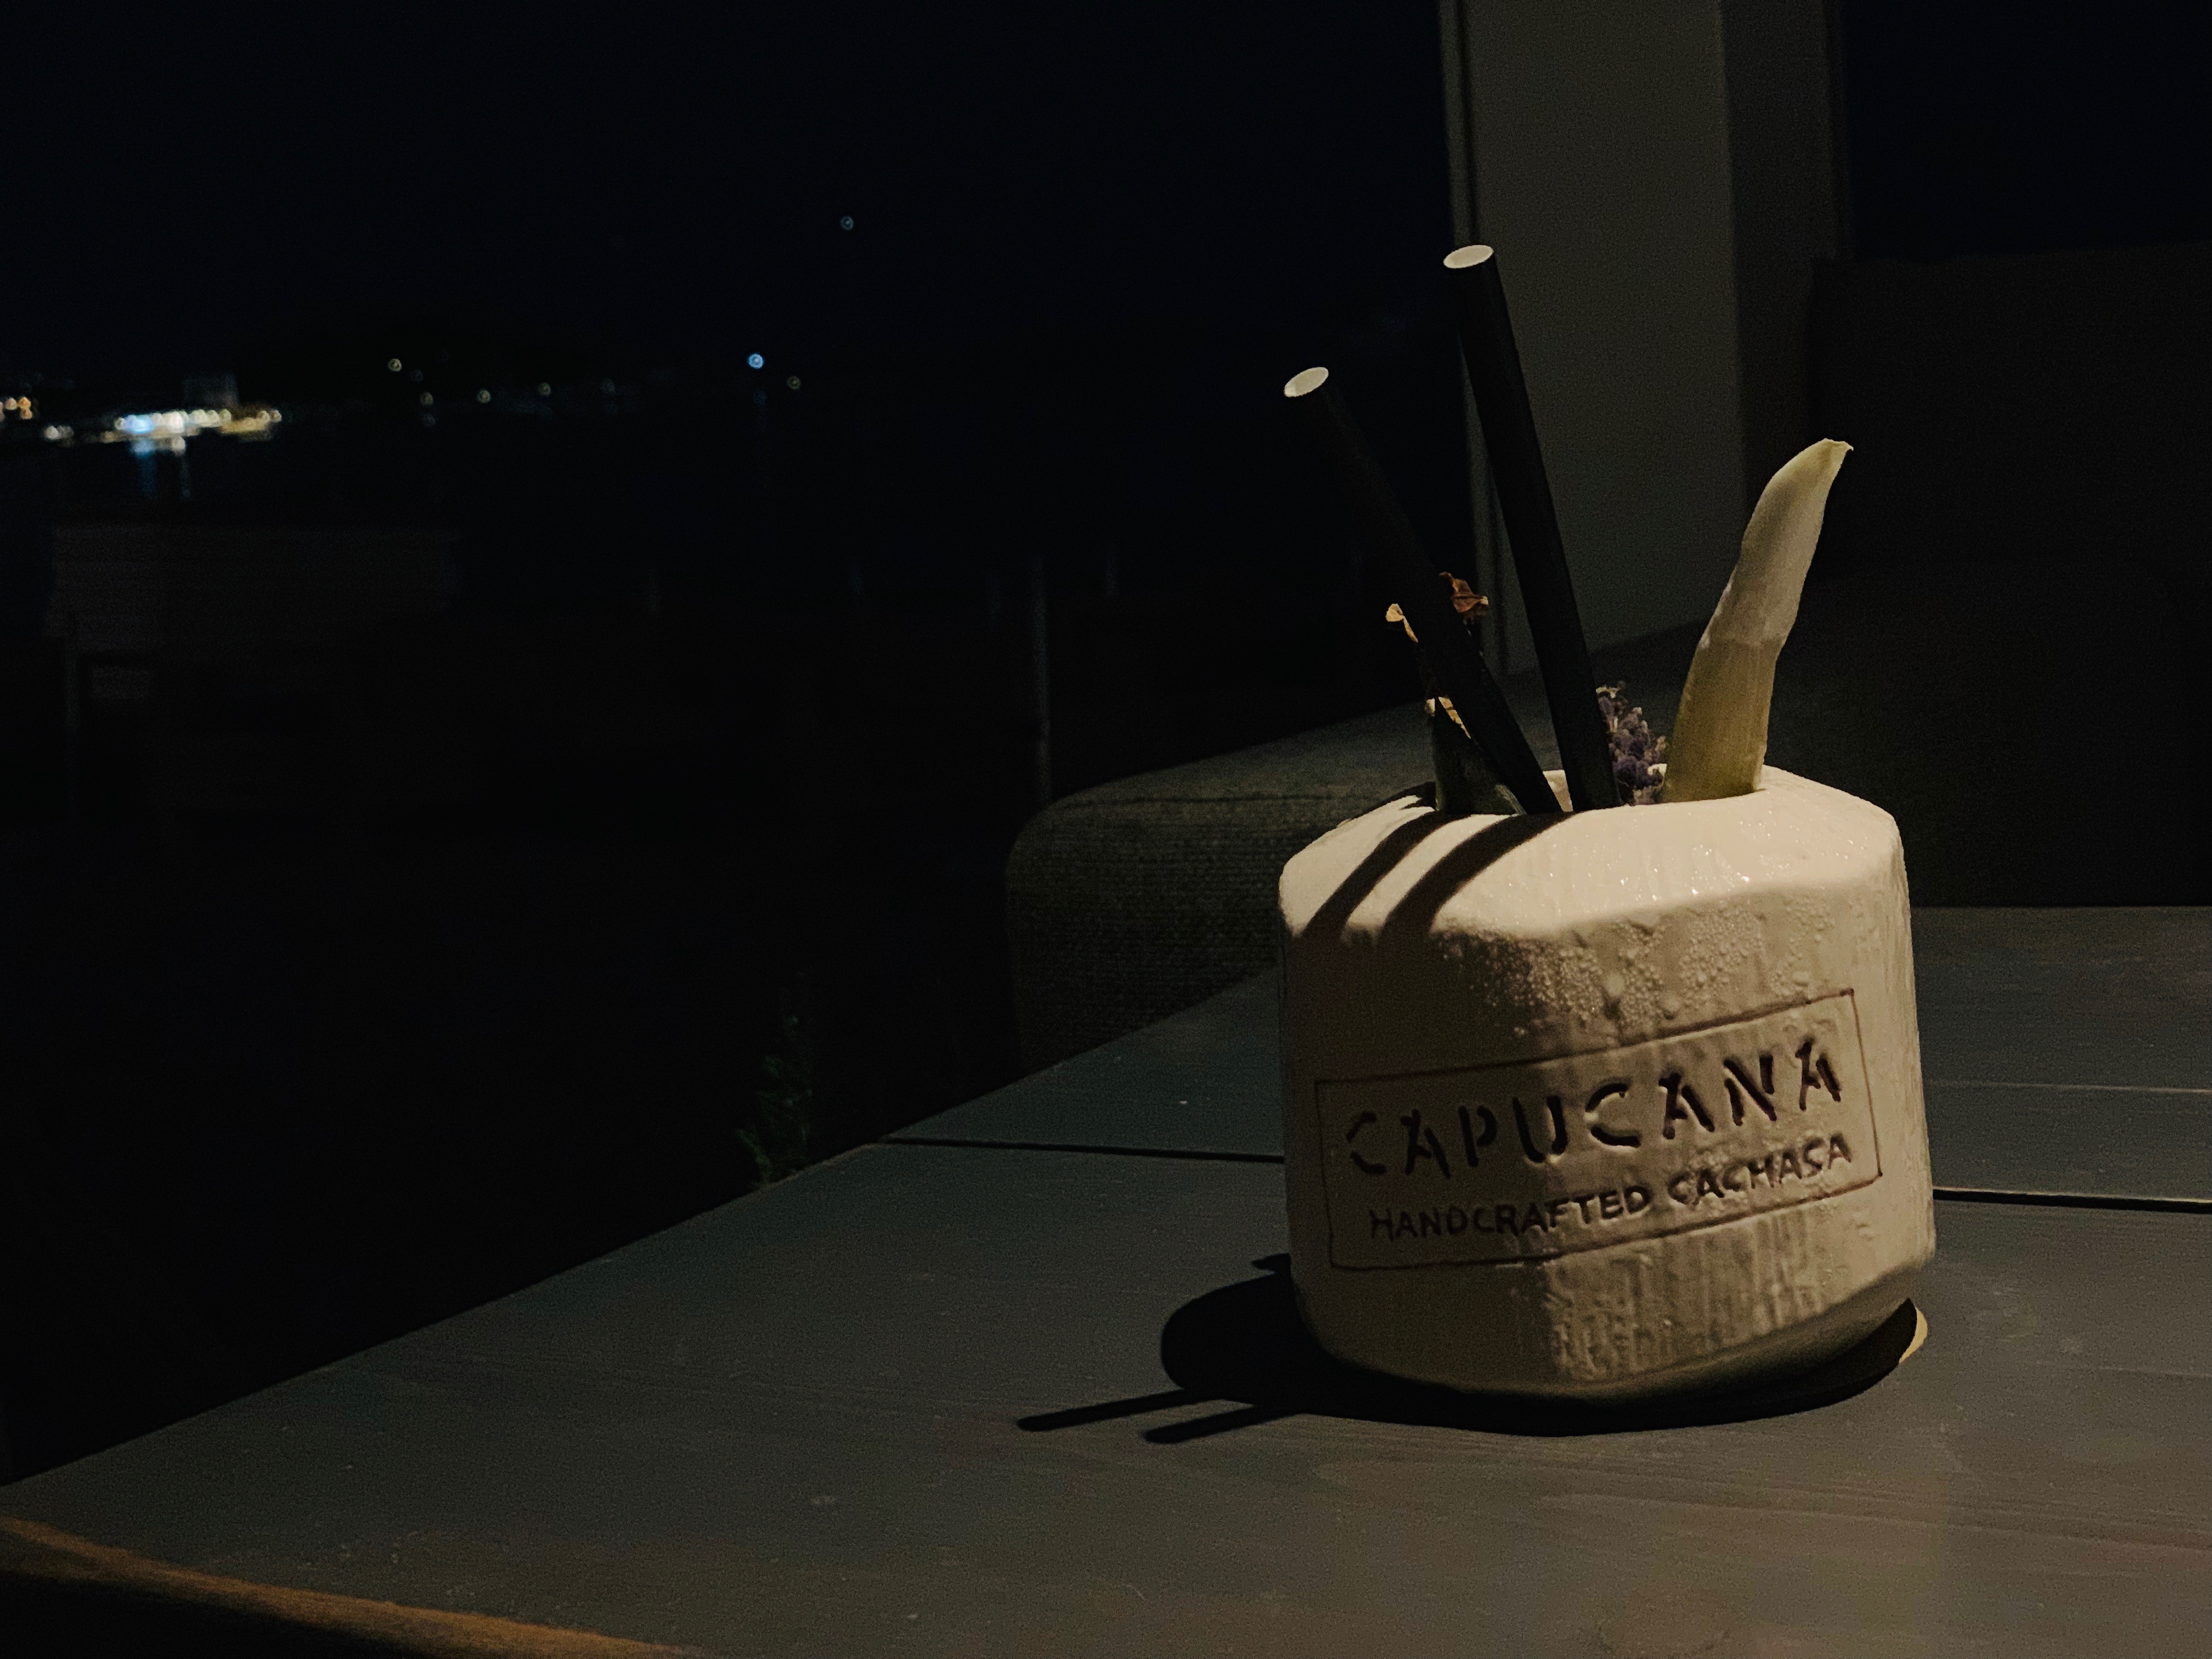
beach, still life photography, still life, art